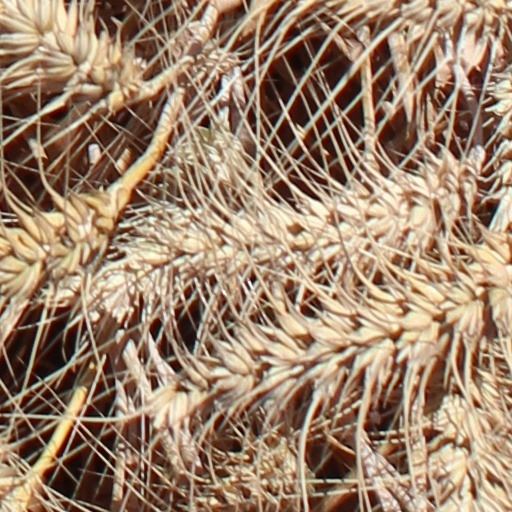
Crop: wheat